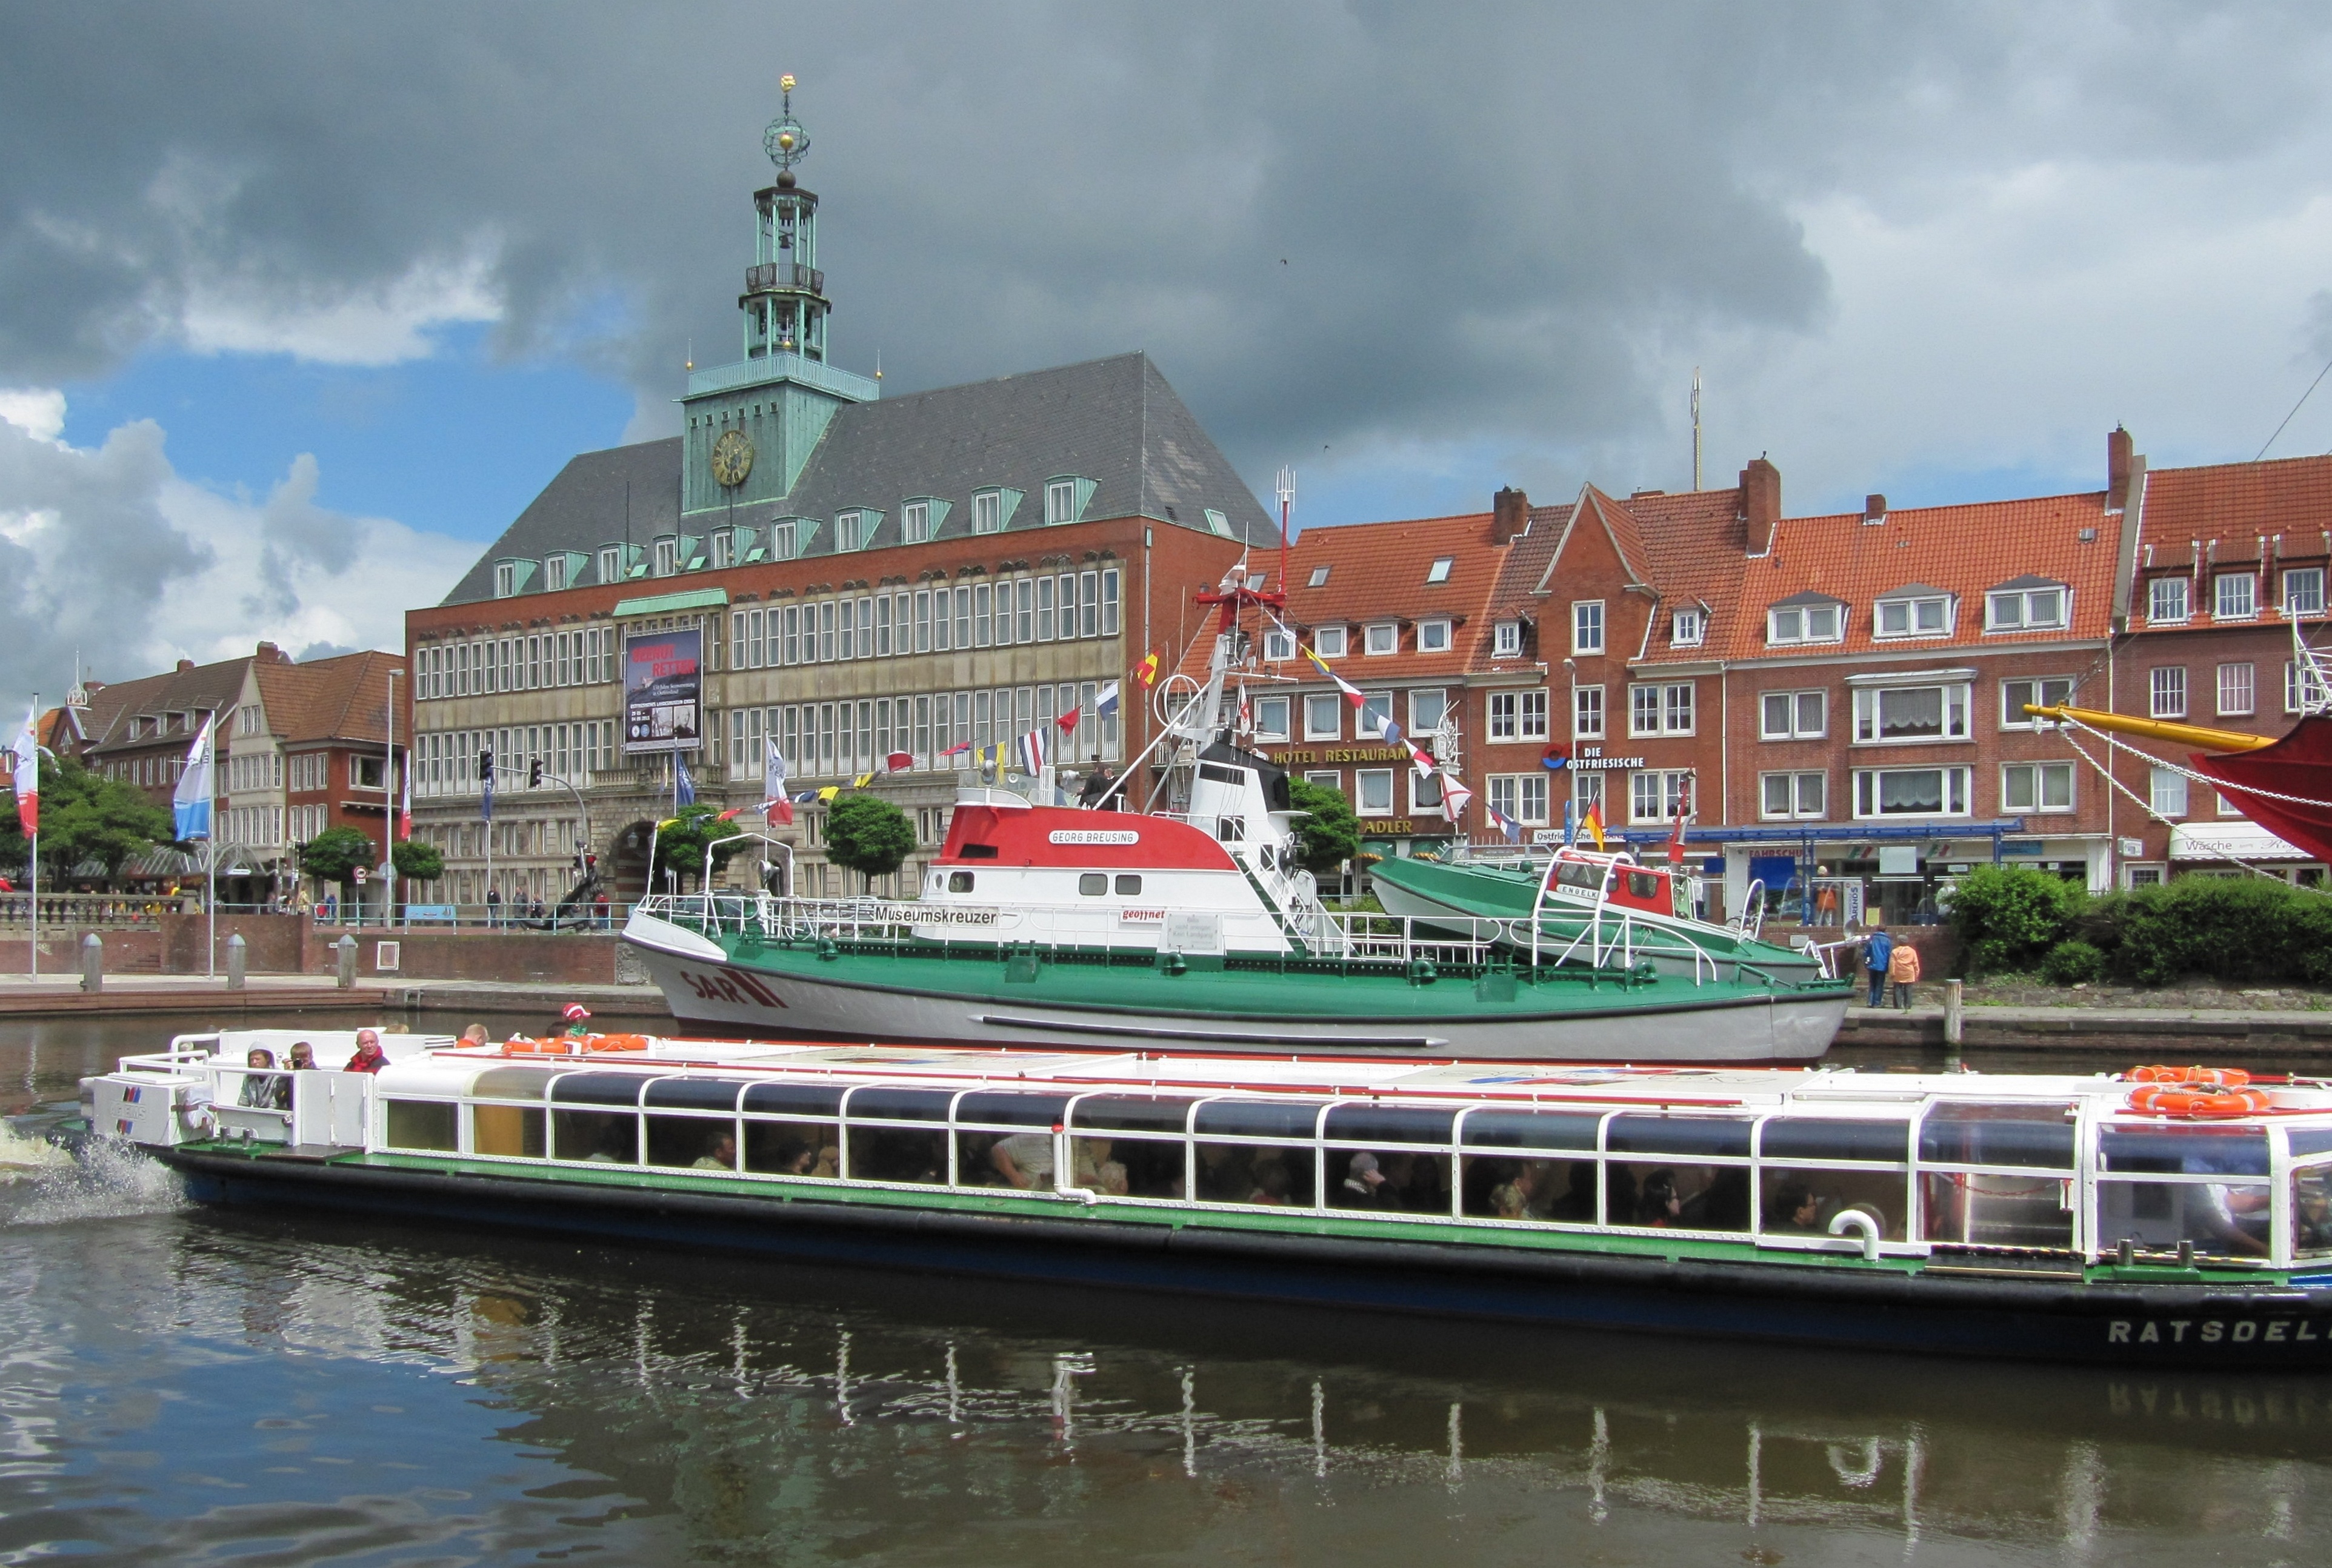
coast, water, boat, city, river, canal, ship, cityscape, vehicle, harbor, port, waterway, ferry, germany, watercraft, steamboat, cruise ship, north sea, fischer, motor ship, passenger ship, norddeutschand